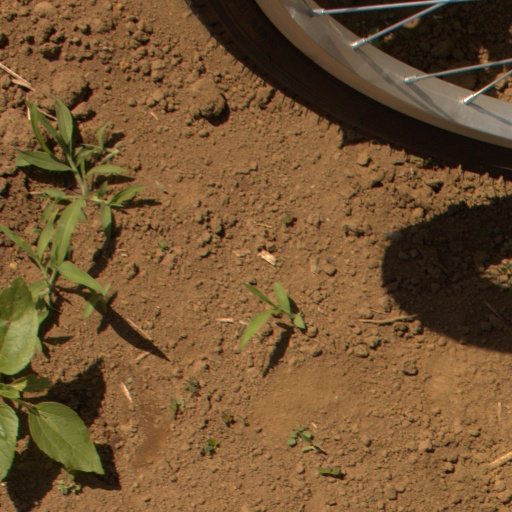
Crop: Jerusalem artichoke